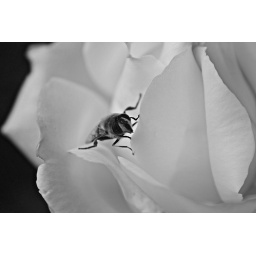
Horse Fly in a rose, black and white conversion